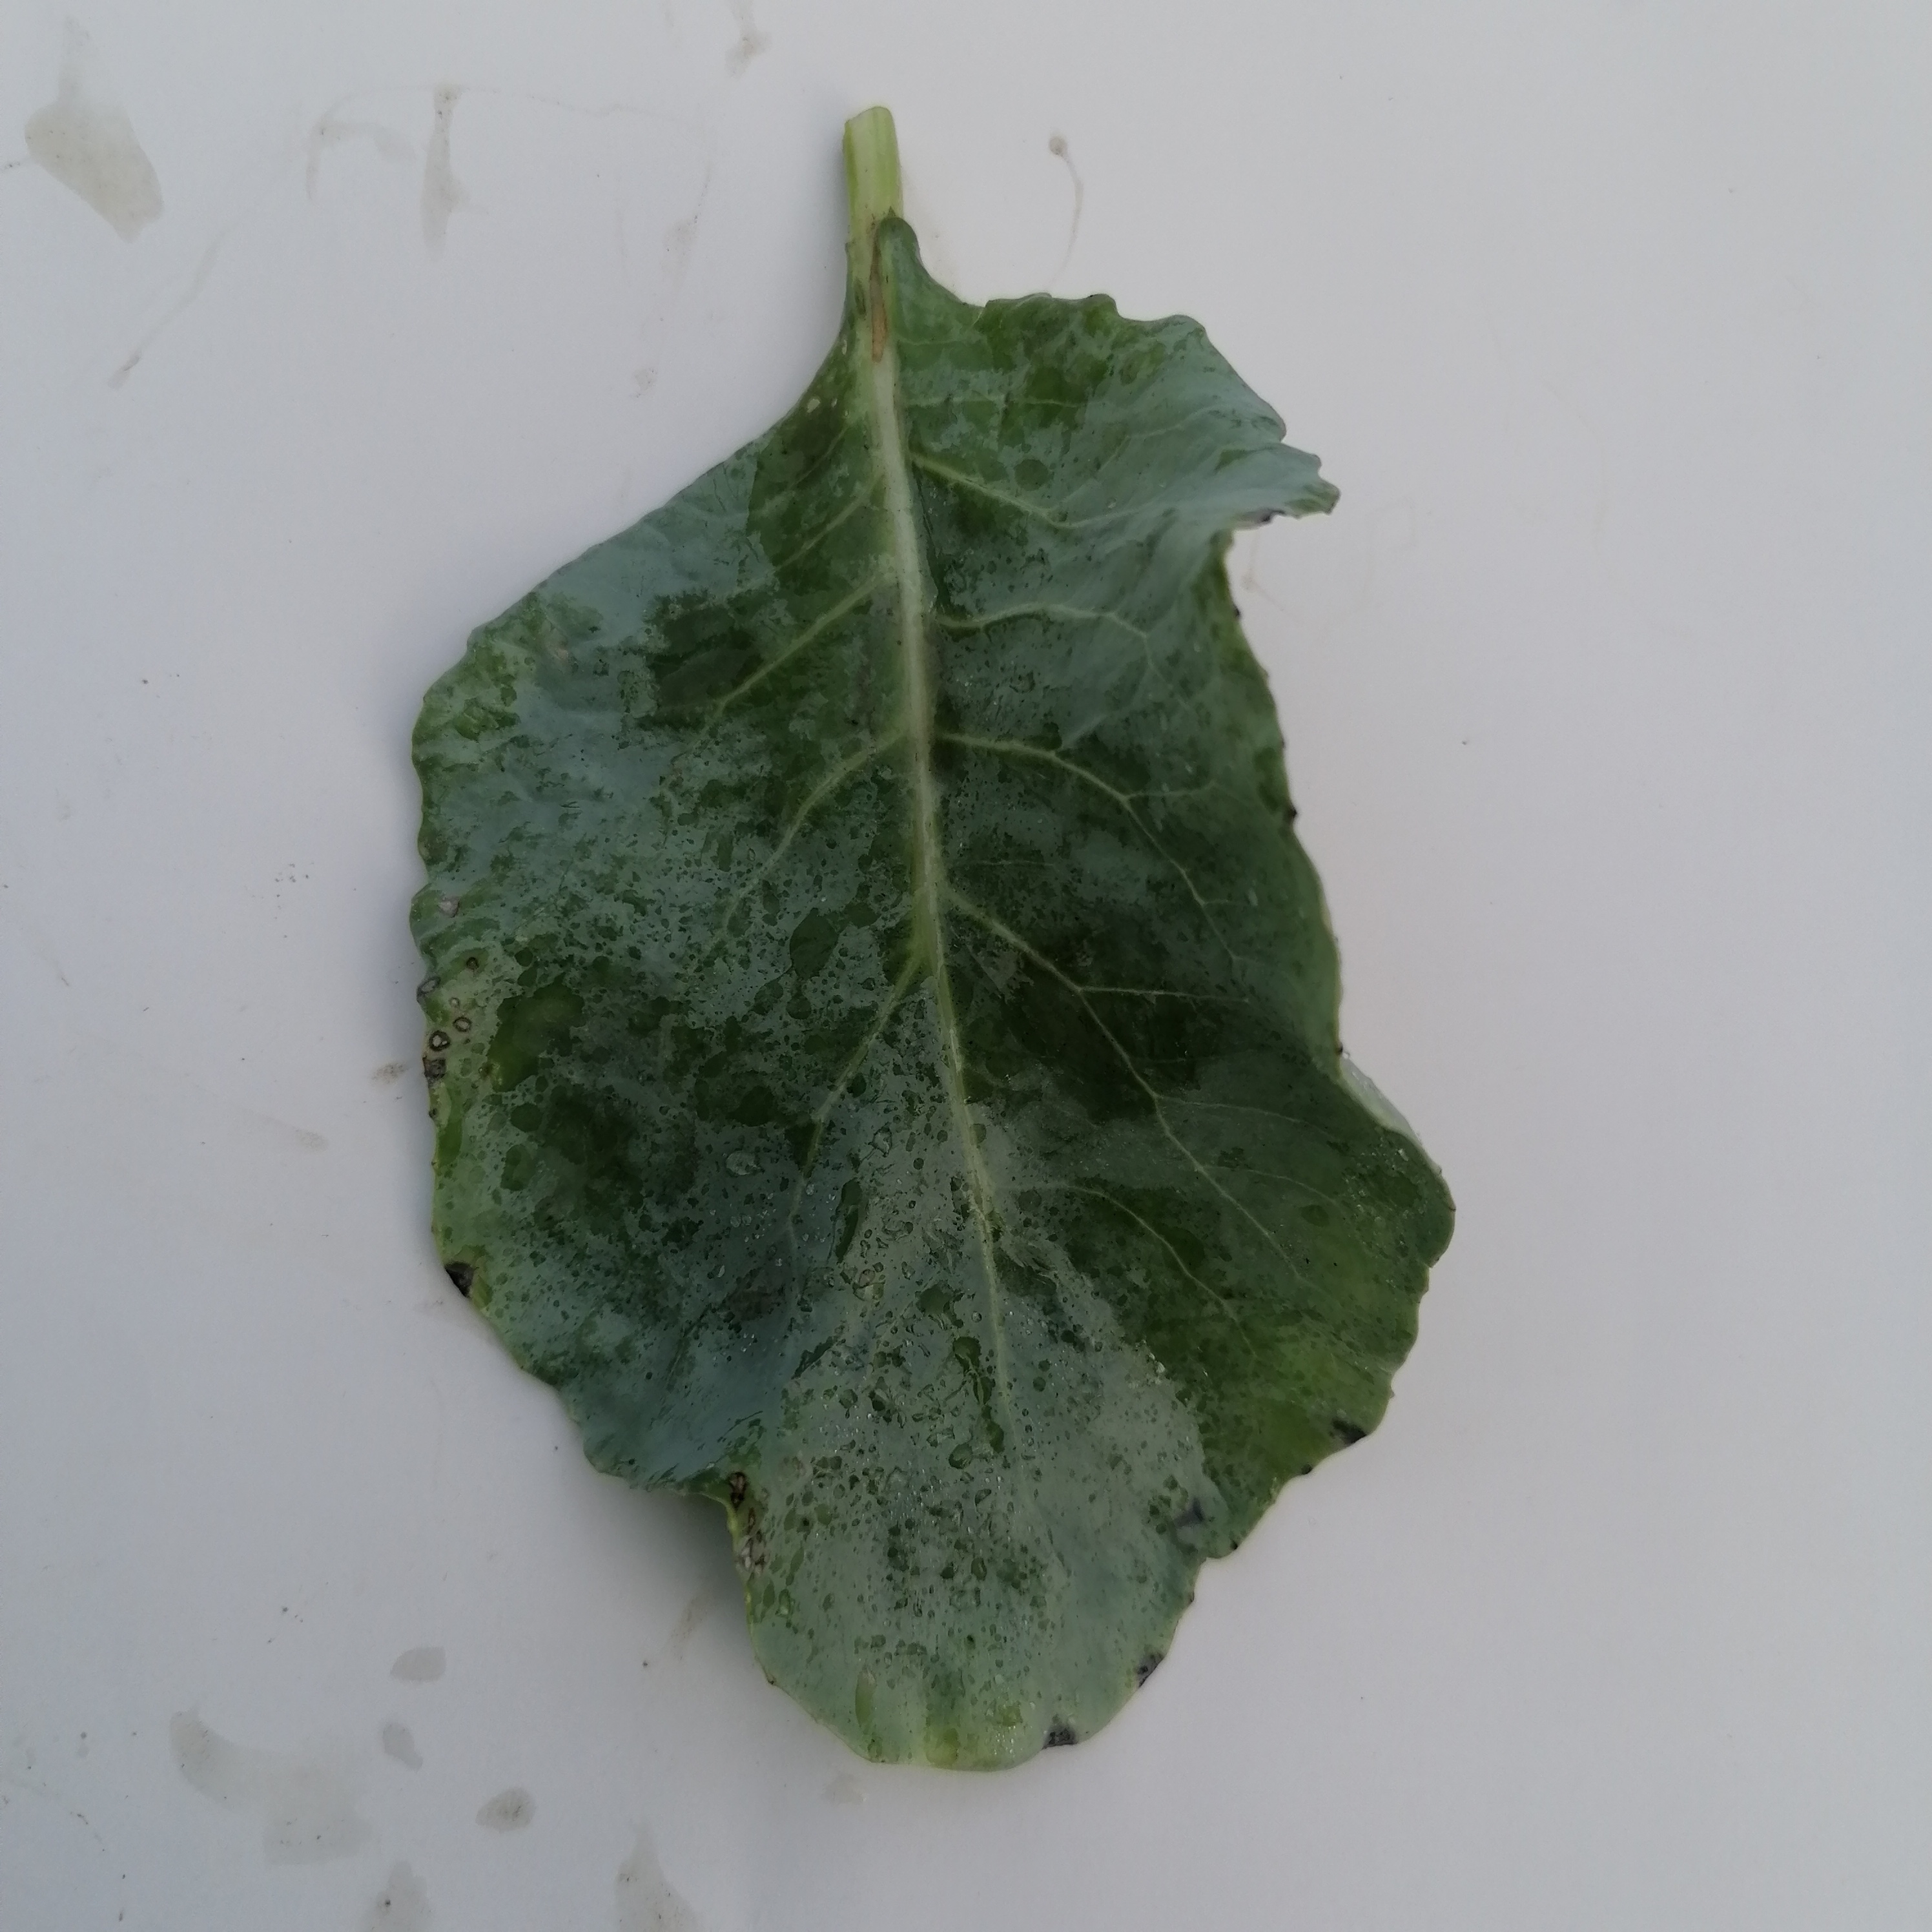
Label: Black Rot